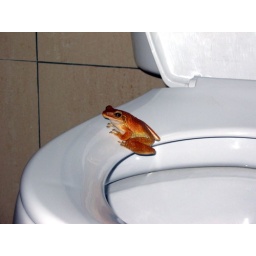
On dry season they seek for water - and end up swimming in the toilet